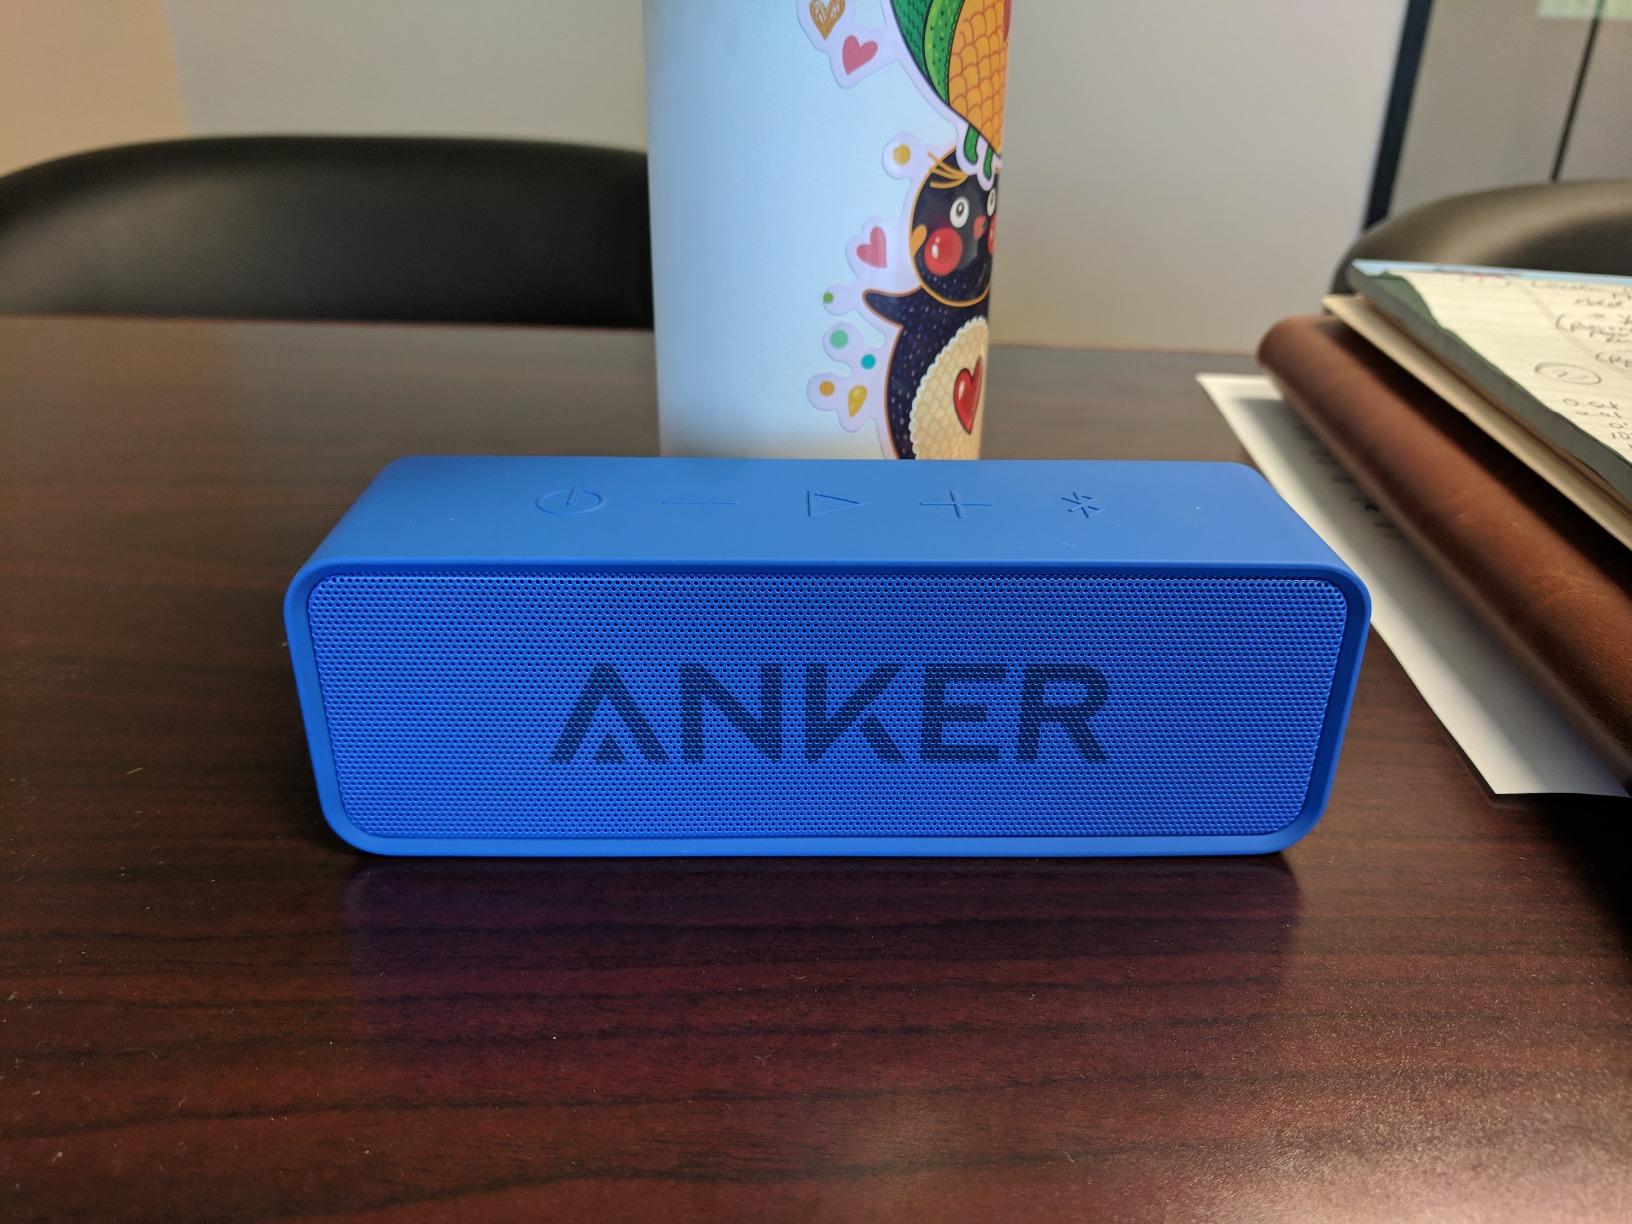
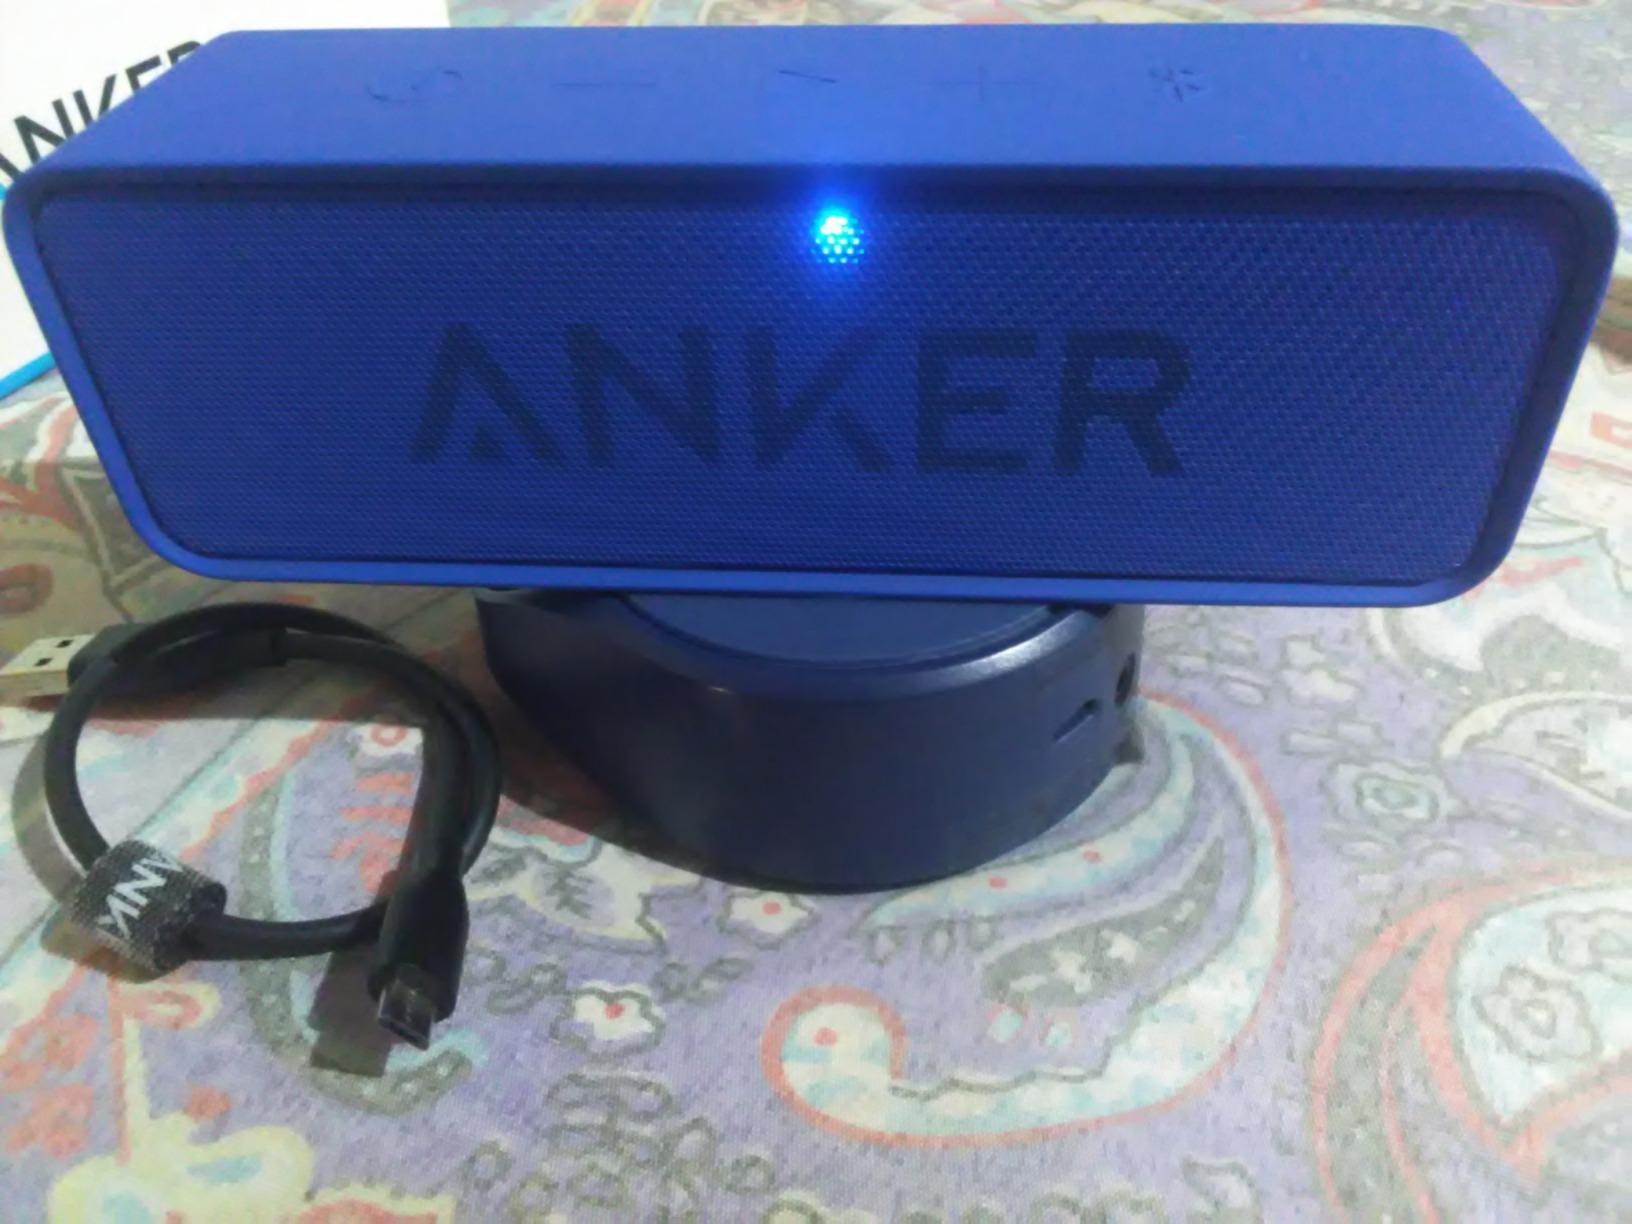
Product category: speaker
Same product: yes